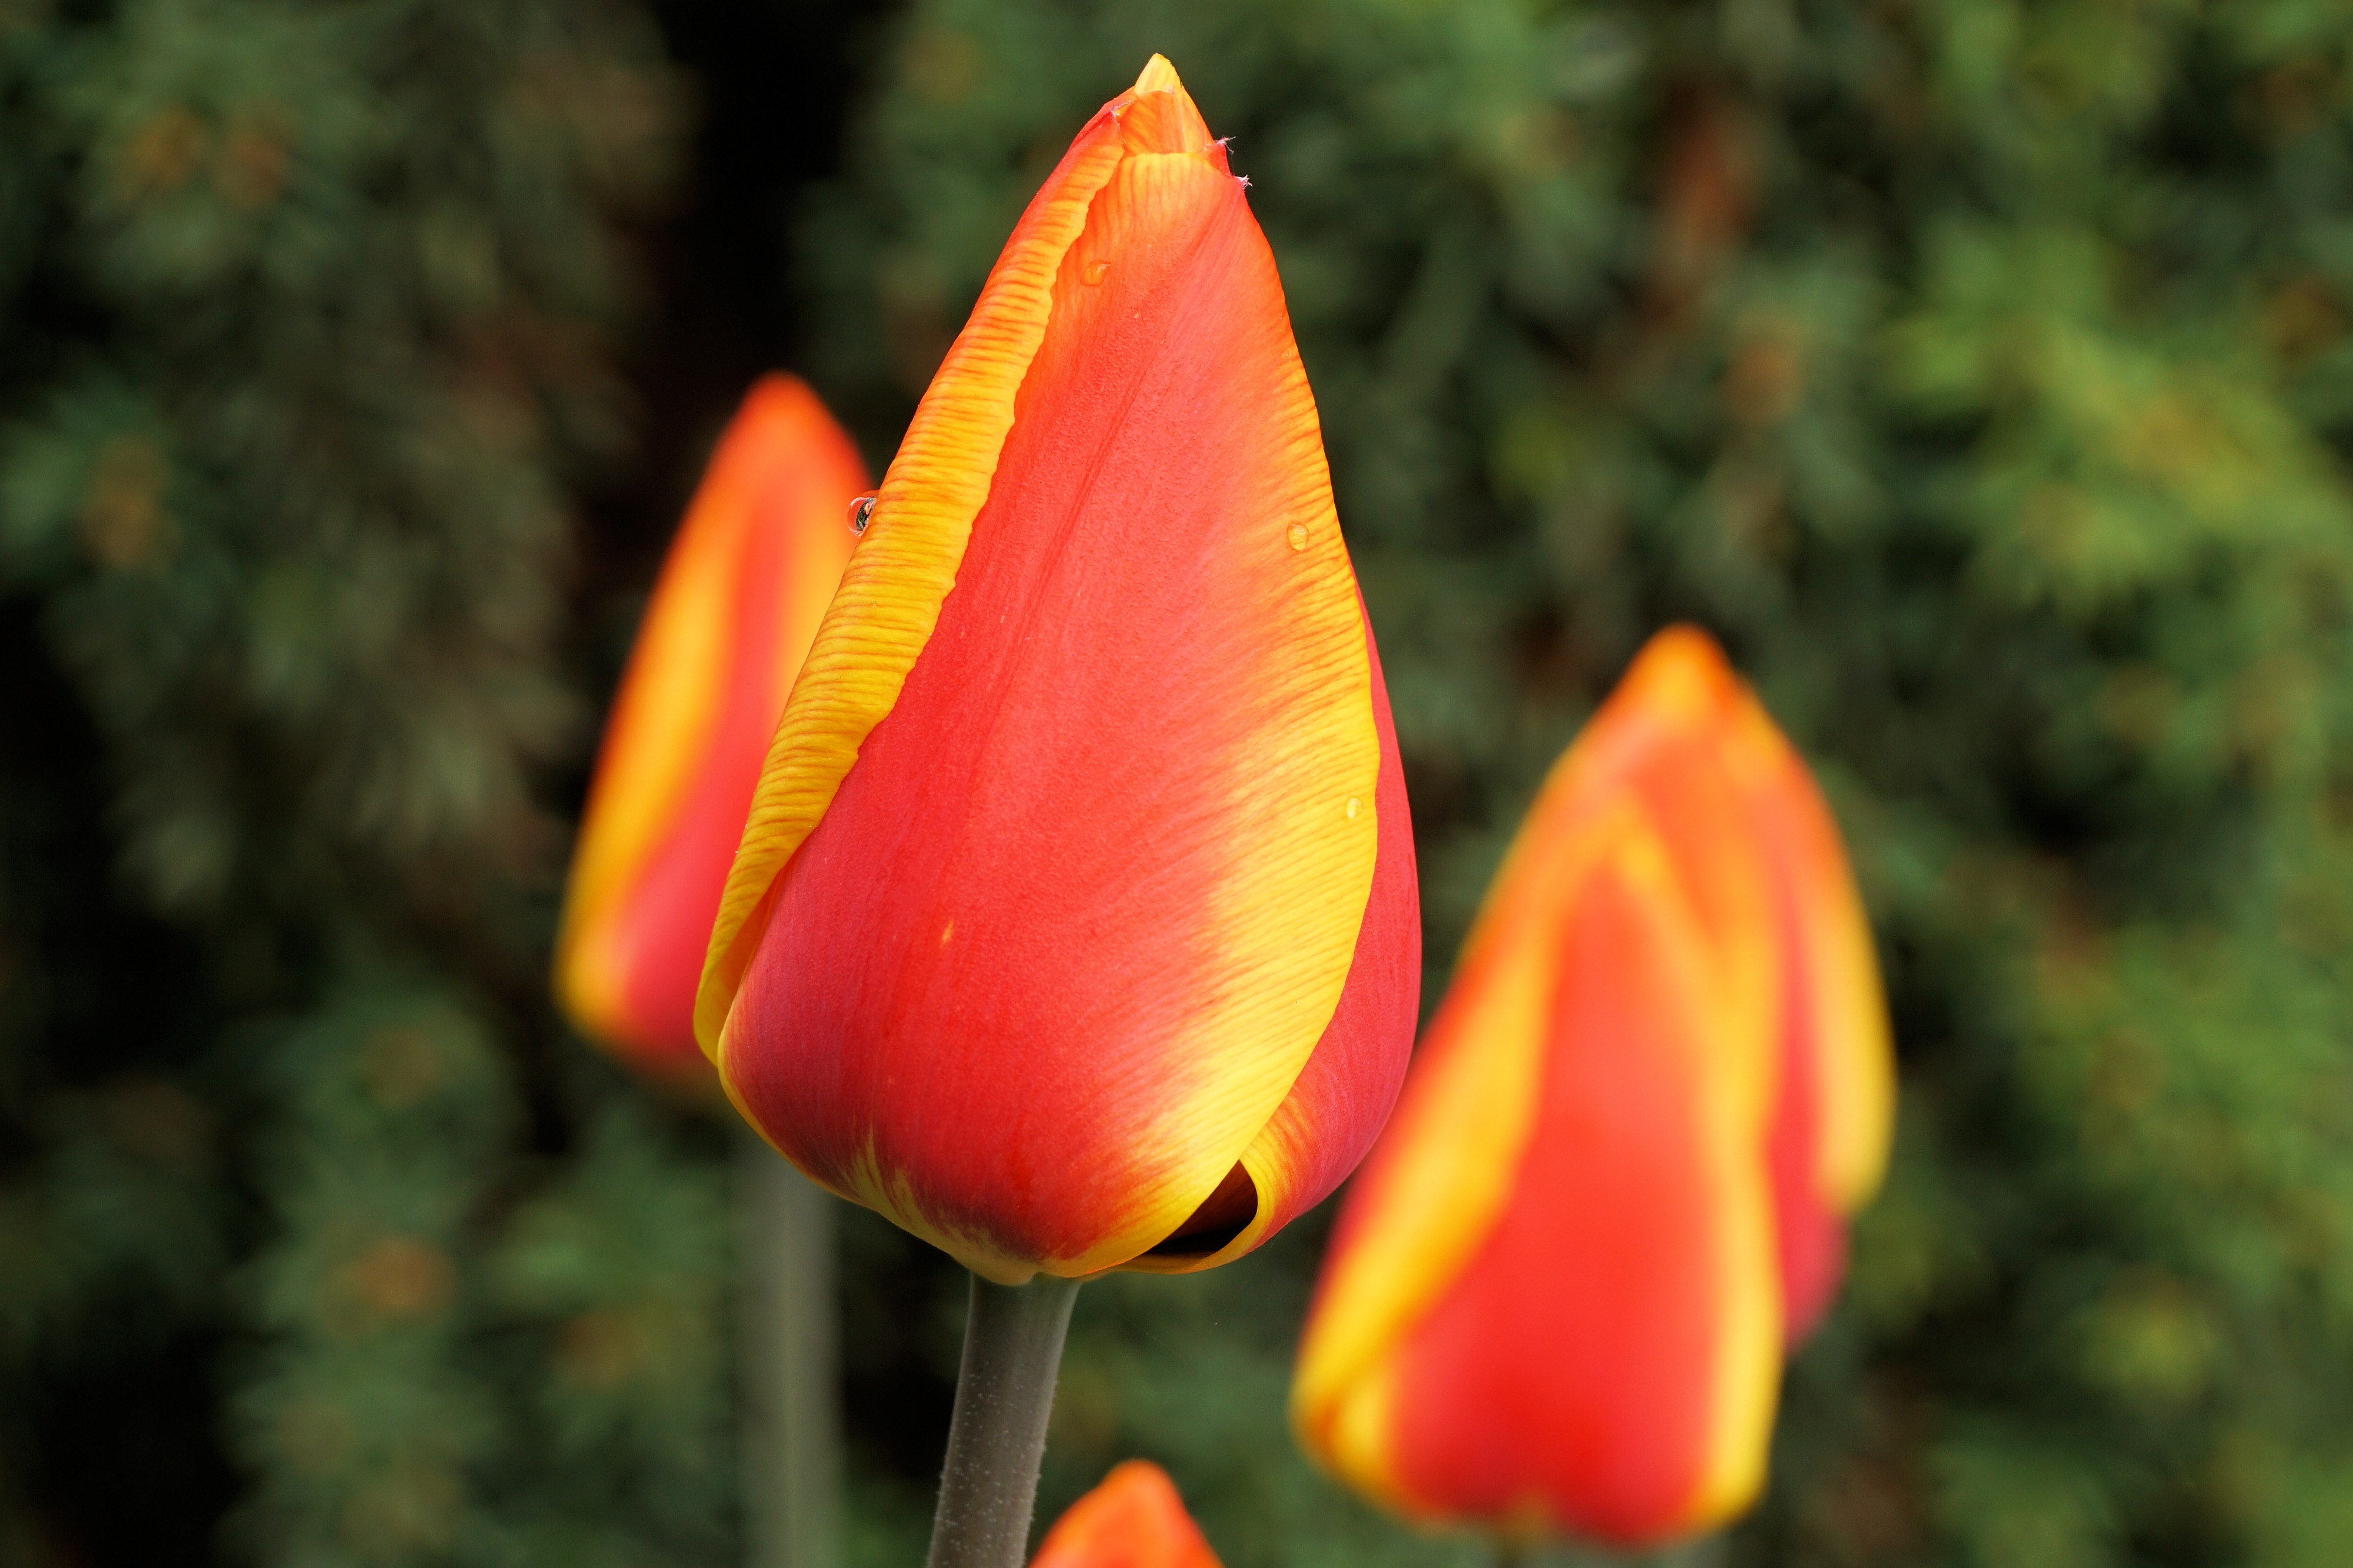
nature, blossom, plant, leaf, flower, petal, bloom, love, tulip, spring, red, color, botany, colorful, yellow, close, flora, wildflower, close up, beautiful, tulips, macro photography, flowering plant, plant stem, land plant